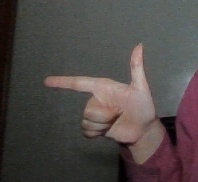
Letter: yaa